African Americans in Israel

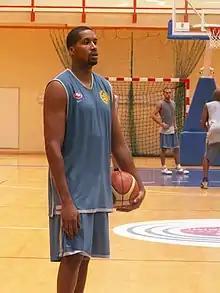
Jamie Arnold, a retired African American-Israeli basketball player with dual citizenship who played for the Israeli national basketball team

A number of African American pro athletes have moved to Israel to play for local Israeli sports teams. The majority of these athletes are basketball players, and some have decided to stay in Israel permanently following their time in the Israeli national basketball league.